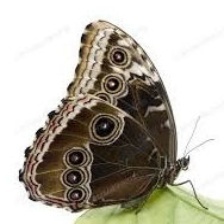
Species: BLUE MORPHO